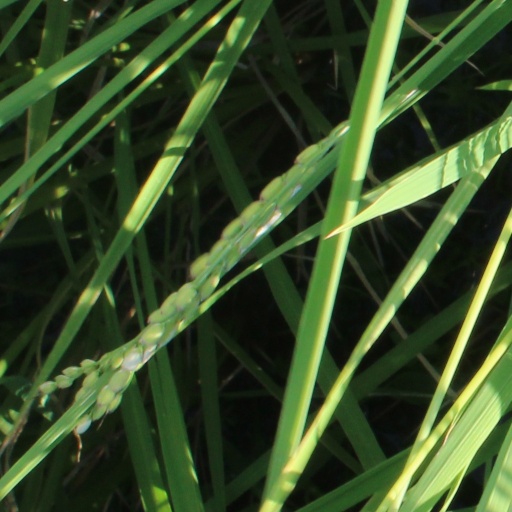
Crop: rice